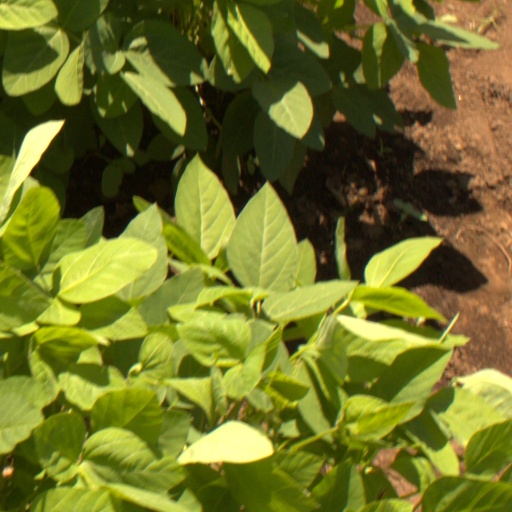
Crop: soybean